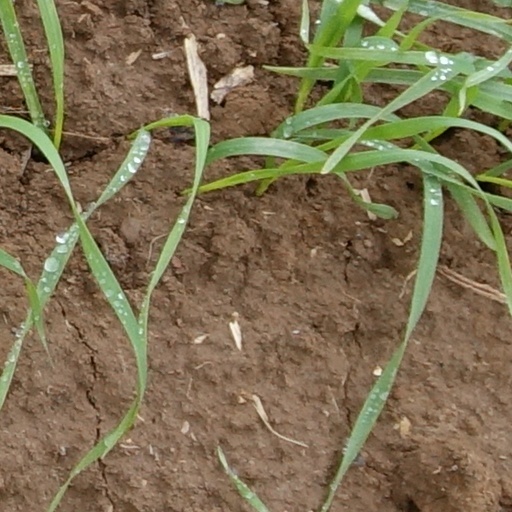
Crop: wheat